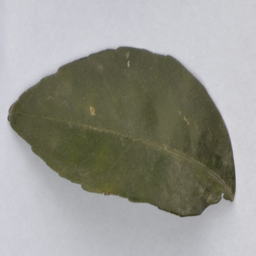
Plant part: leaf
Disease: healthy